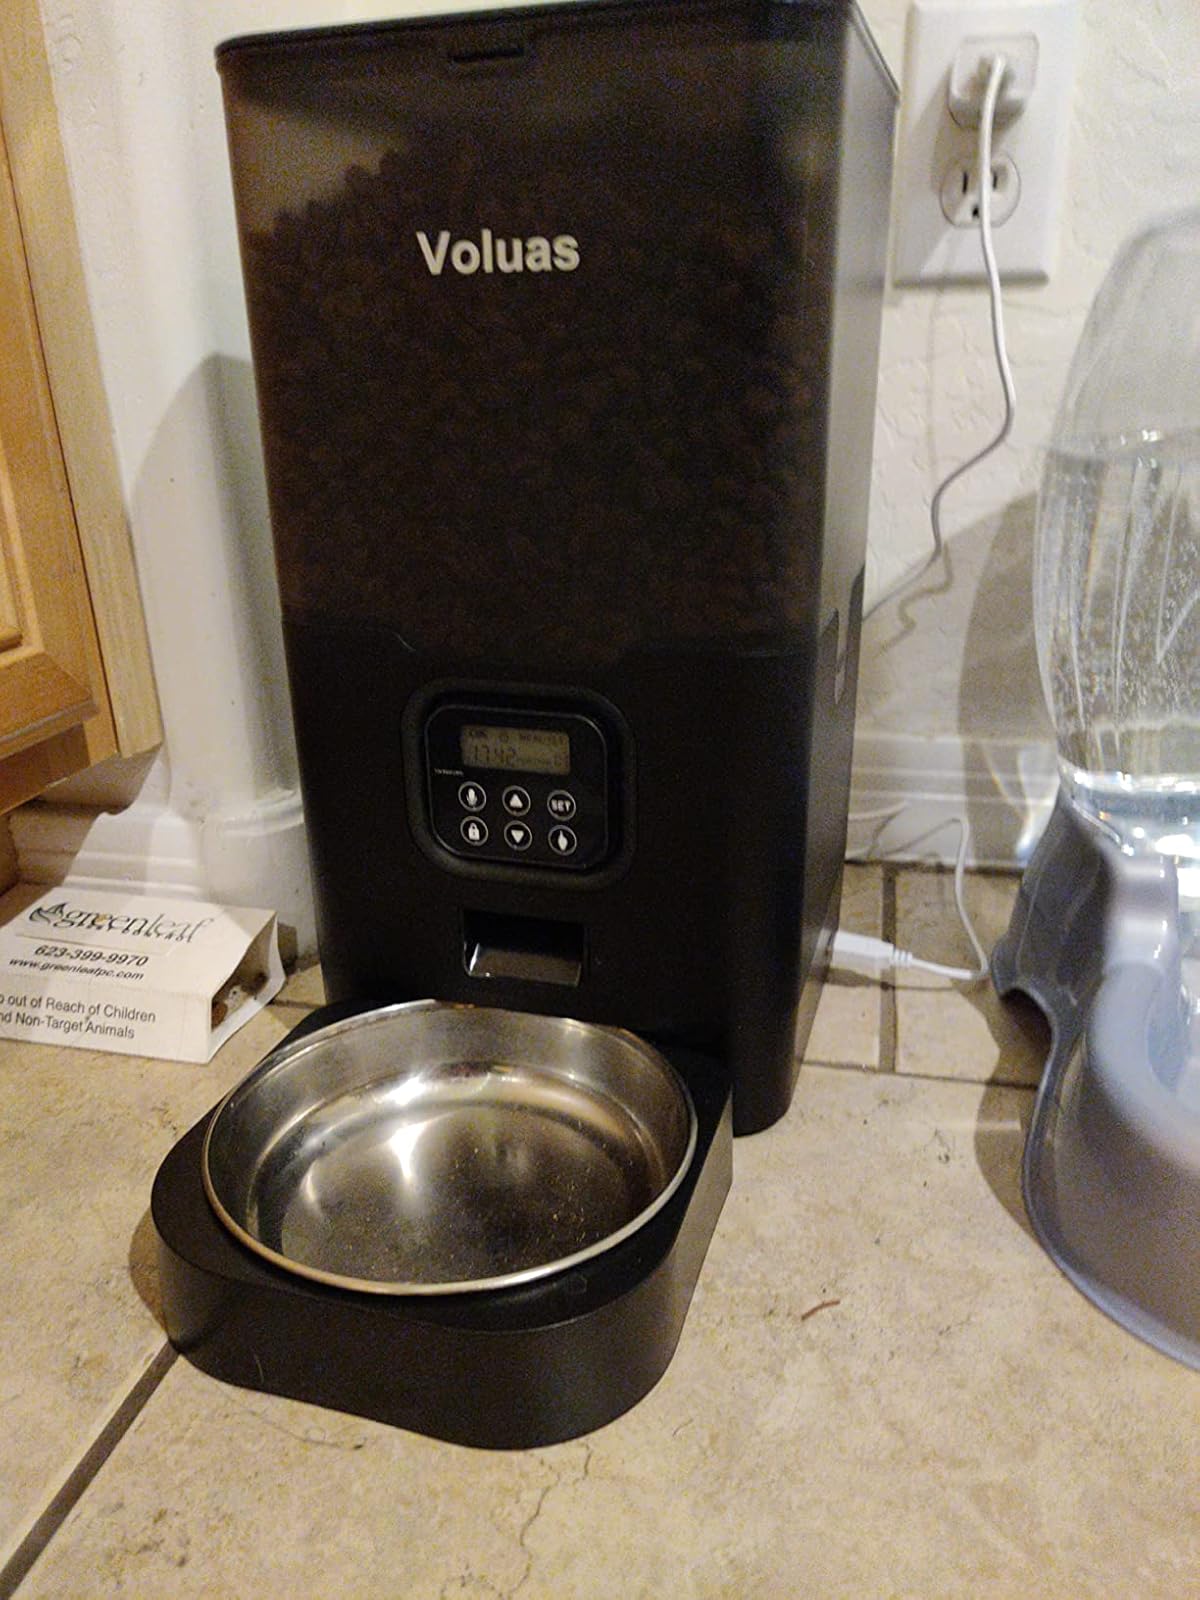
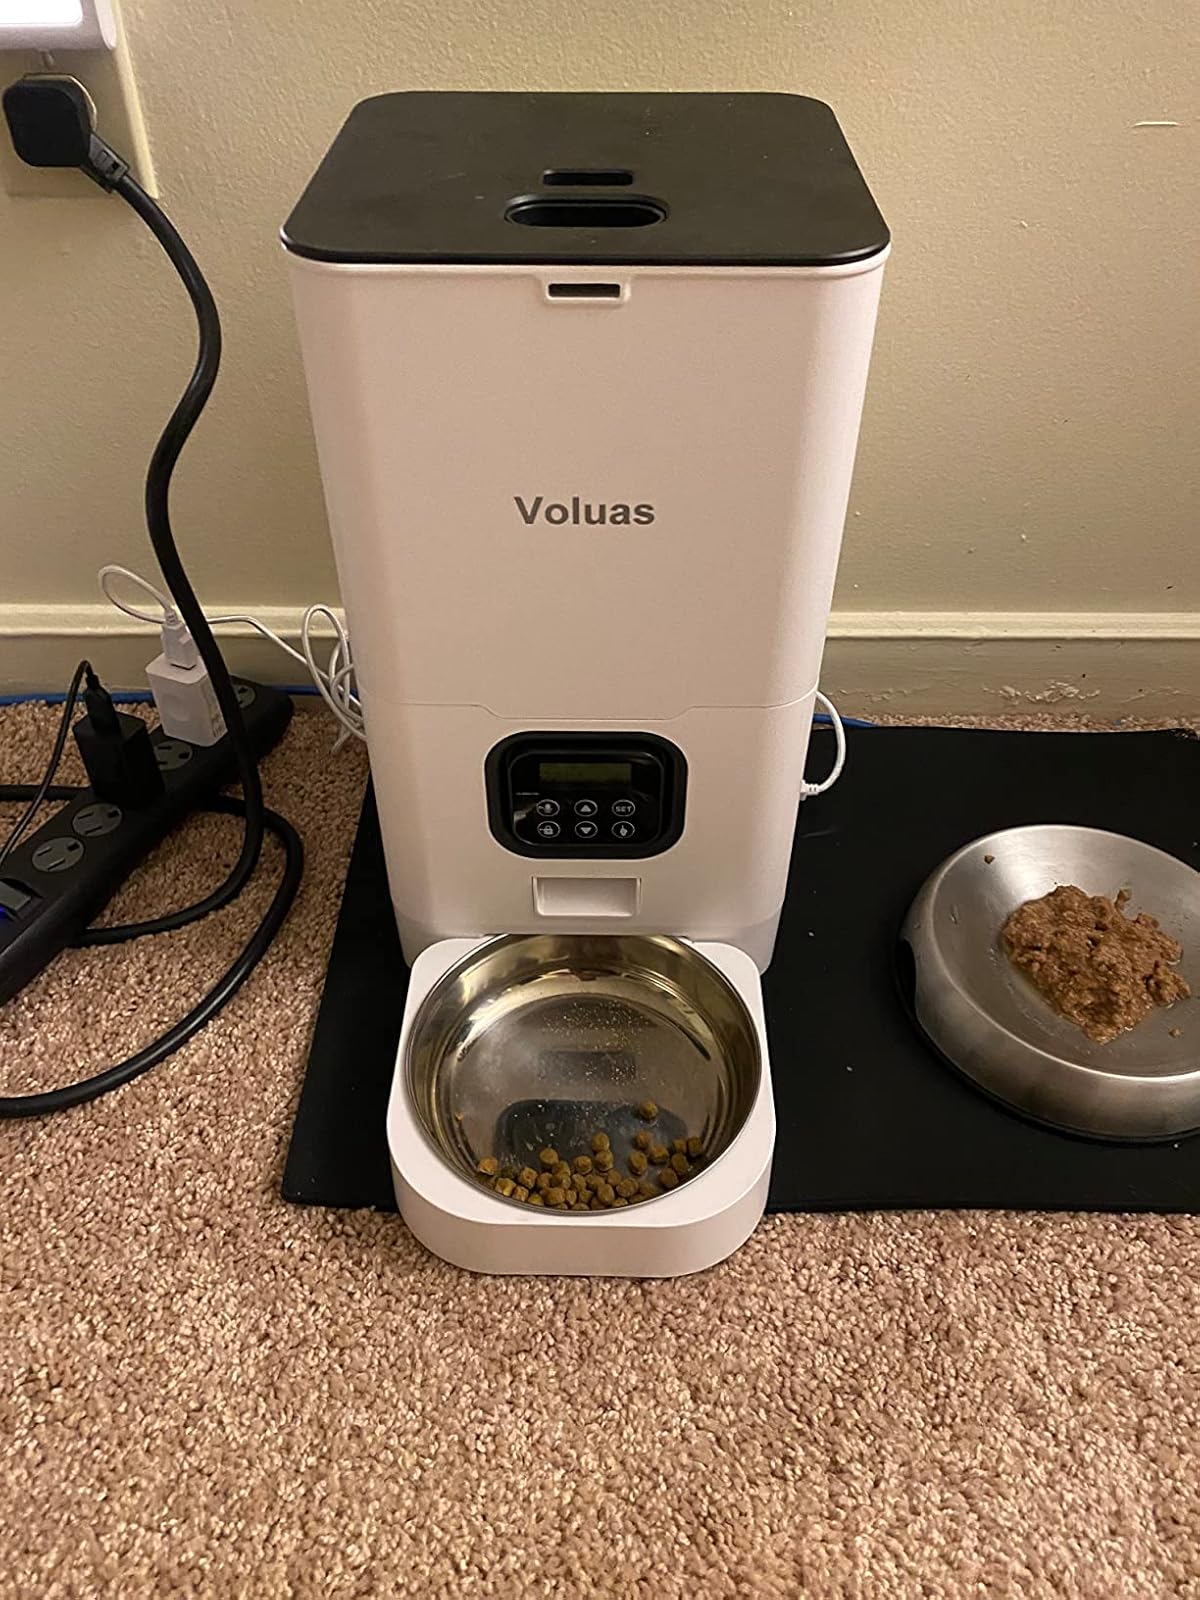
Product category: items_feeder
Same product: no